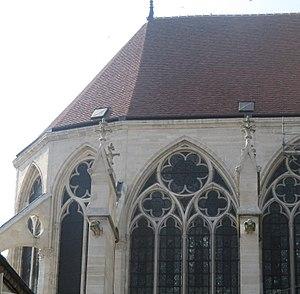
Église Notre-Dame-de-l'Assomption de Villeneuve-sur-Yonne
L’église Notre-Dame-de-l'Assomption de Villeneuve-sur-Yonne est l'église de Villeneuve-sur-Yonne, en France. Elle est dédiée à l'Assomption de la Vierge Marie. Sa fête paroissiale avec feux d'artifice se tient le 15 août. Son culte dépend de la paroisse Sainte-Alpais de l'archidiocèse de Sens-Auxerre.